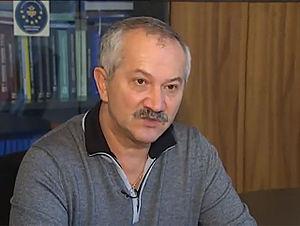
Viktor Mykhaïlovytch Pynzenyk est un politicien, économiste, et professeur ukrainien.